Washington Brewery Company

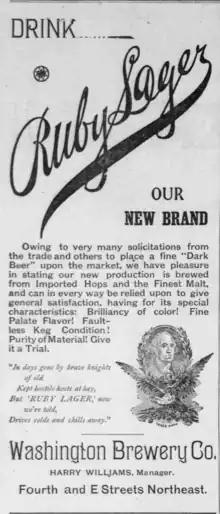
Ruby Lager Ad from 1895

On April 23, 1909, the company launched a competition to name a new non-alcoholic drink for a prize of $100 in gold. The contest was announced on April 23 in an advertisement in the "Evening Star" by Harry Williams, General Manager of the brewery. The requirement was that the name be short, catchy, appropriate, and easily remembered. The closure of the submissions was set to May 3. On October 19, 1909, an advertisement in the "Washington Times" revealed the new name: "Noalco". This product responded to the Temperance movement calling for non-alcoholic beverages. The drink was dispensed at soda fountains and was said to ""quench your thirst and relieve your fatigue"". It was also available in a case of 24 large bottles for delivery for $2, and in grocery and drug stores, individual bottles cost 5 cents and 10 cents. It was made of brewed malt and hops, yet was non-alcoholic. From November 8 to November 20, 1909, the National Food Show and Industrial Exposition opened in Convention Hall off of K Street NW. According to articles in the press, their samples were given out to visitors and very well received.